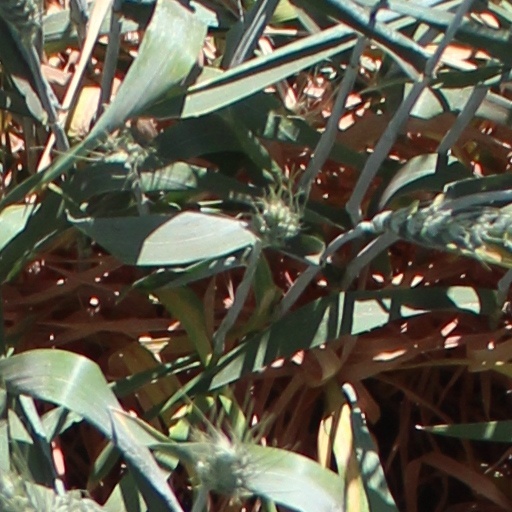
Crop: wheat